Persian Inscriptions on Indian Monuments

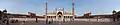
Jamamasjid

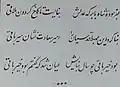
a replica from the Baberi Mosque inscription

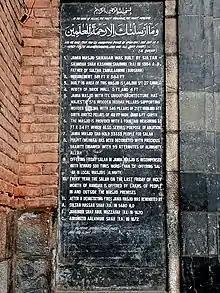
Plaque of Jamia Masjid another plaque is the order of the shahjahan in Persian

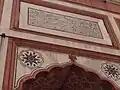
Jama Masjid with 10 Persian plaques

The main religious buildings were the huge Jama Masjid and small Tomb of Salim Chisti. Buland Darwaza, also known as the Gate of Magnificence, was built by Akbar in 1576 to commemorate his victory over Gujarat and the Deccan.